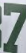
Number: 7